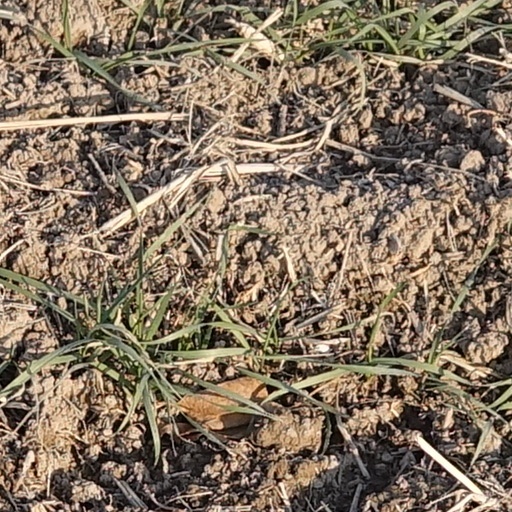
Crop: wheat